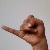
The image shows a hand gesture representing the letter 'J' in Indian Sign Language.